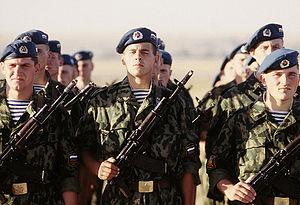
La Russie, en forme longue la fédération de Russie, est un état fédéral transcontinental. Elle est l'héritière de l'Empire russe et l'état continuateur de l'Union des républiques socialistes soviétiques.
L'Organisation du traité de sécurité collective est une organisation à vocation politico-militaire fondée le 7 octobre 2002. Elle regroupe l'Arménie, la Biélorussie, le Kazakhstan, le Kirghizistan, la Russie et le Tadjikistan.
La géopolitique de la Russie est l'ensemble de la politique étrangère menée par l'État russe, la Russie, depuis la fin du XXᵉ siècle. Déjà amorcé durant le second mandat de Boris Eltsine et poursuivi de manière plus significative par son successeur Vladimir Poutine, le redressement de la diplomatie russe, après la période de confusion à la suite du démembrement de l'Union soviétique, s'est surtout basé sur un réalisme politique dont les principales préoccupations se rapportent aux intérêts nationaux de la Russie. La volonté des dirigeants russes de retrouver l'ancien prestige de leur pays comme superpuissance est l'un des points les plus marquants en ce début de XXIᵉ siècle.
Les Forces armées de la fédération de Russie sont instituées le 7 mai 1992 par un décret du président Eltsine qui plaçait toutes les forces de l'ancienne Armée soviétique présentes sur le territoire russe sous le commandement du nouveau ministère russe de la Défense, ce ministère étant lui-même sous l'autorité du commandant en chef, le président de la fédération de Russie. La Russie est membre de l'Organisation du traité de sécurité collective et de l'Organisation de coopération de Shanghai. La Russie est la deuxième puissance militaire du monde derrière les États-Unis selon le classement GFP.
Les Vozdouchno-dessantnye voïska ou VDV est un corps militaire de troupe aéroportée de l'armée soviétique et depuis 1991 et la chute de l'Union soviétique, de l'armée russe.